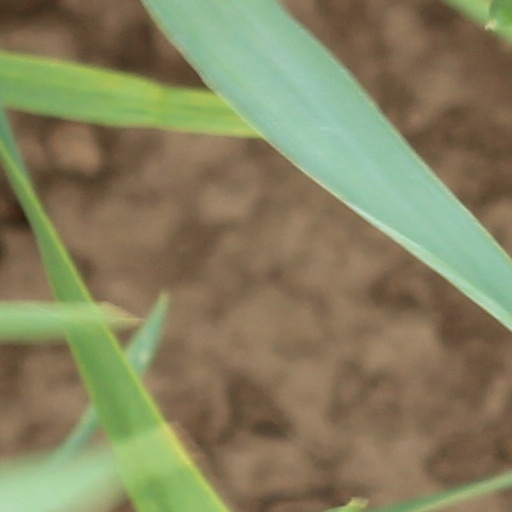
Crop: wheat